The Blood of Jesus

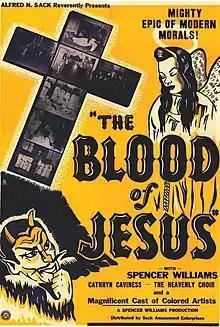
Theatrical release poster

The Blood of Jesus (also known as The Glory Road) is a 1941 American independent fantasy drama race film written, directed by and starring Spencer Williams. The plot concerns a Baptist woman who, after being accidentally shot by her atheist husband, is sent to a crossroads, where Satan tries to lead her astray.